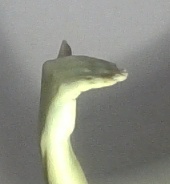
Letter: khaa